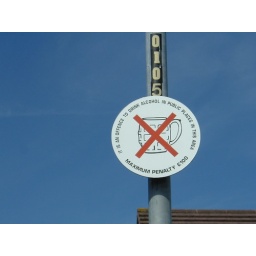
typical street sign in the North